Wonton noodles

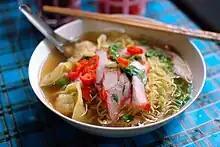
Chiang Mai, Thailand

Singapore wonton noodles includes noodles, leafy vegetables (preferably "cai-xin"), barbecued pork ("char siu") and bite-sized dumplings or "wonton". It is either served dry or in soup form with the former being more popular. If served dry, the wontons will be served in a separate bowl of soup. "Shui jiao" or prawn dumplings are served at some stalls and the original Hong Kong version is available at Cantonese restaurants and noodle joints. Fried wontons (wontons deep-fried in oil) are sometimes served instead of, or in addition to, those boiled in the soup. The Singaporean and Malaysian versions of the wonton noodle are similar to each other, though the Singapore version uses significantly less soy sauce and is often served with chilli ketchup.